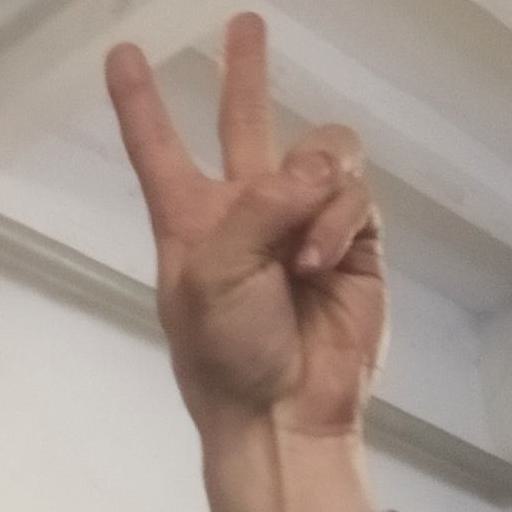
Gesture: peace